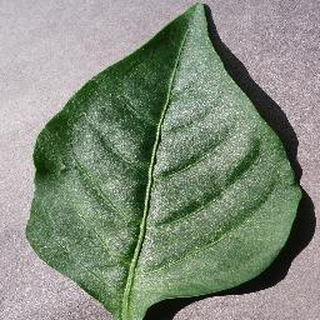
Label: healthy_bell_pepper